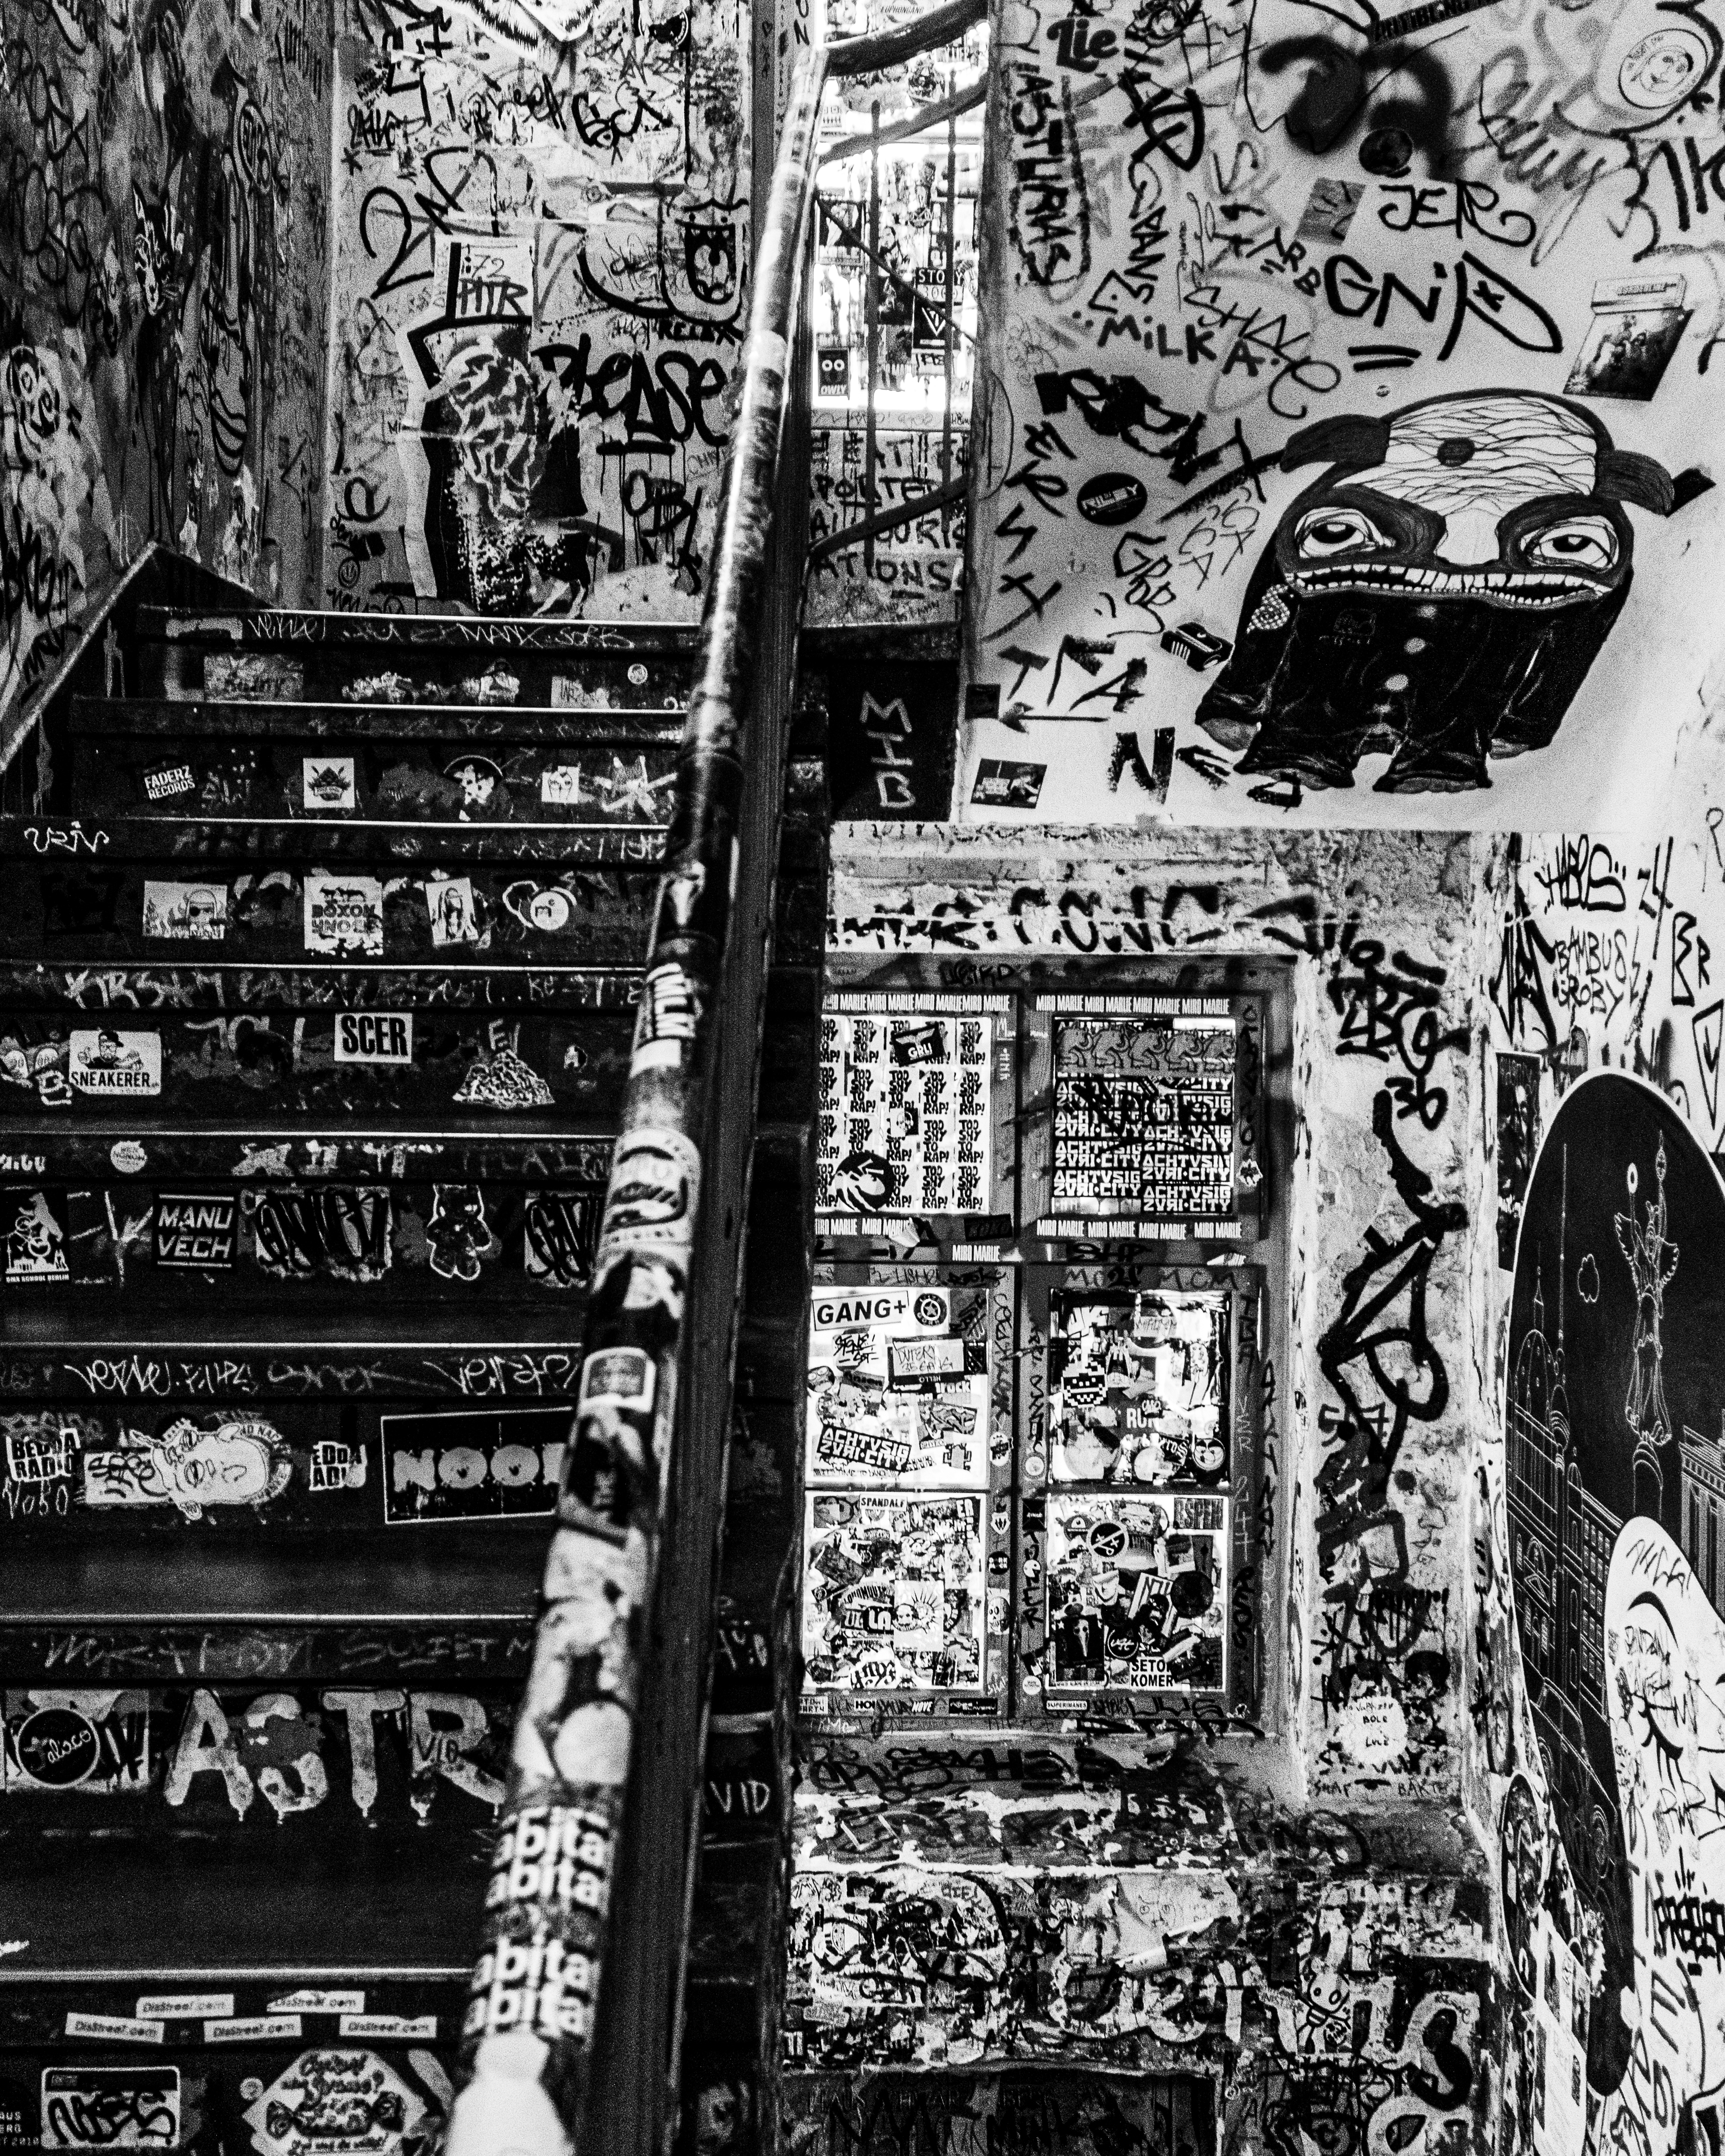
black and white, monochrome, wall, monochrome photography, tree, architecture, art, photography, style